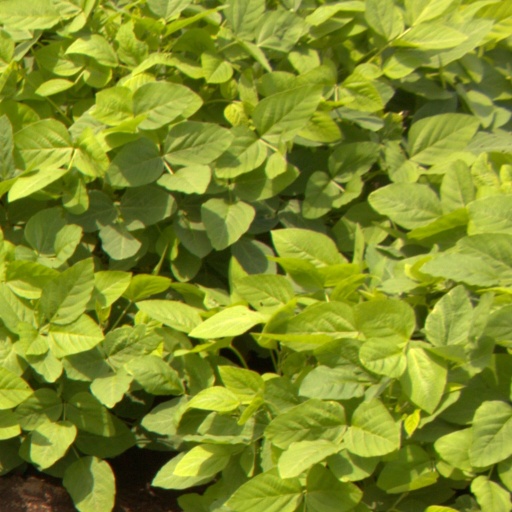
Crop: soybean